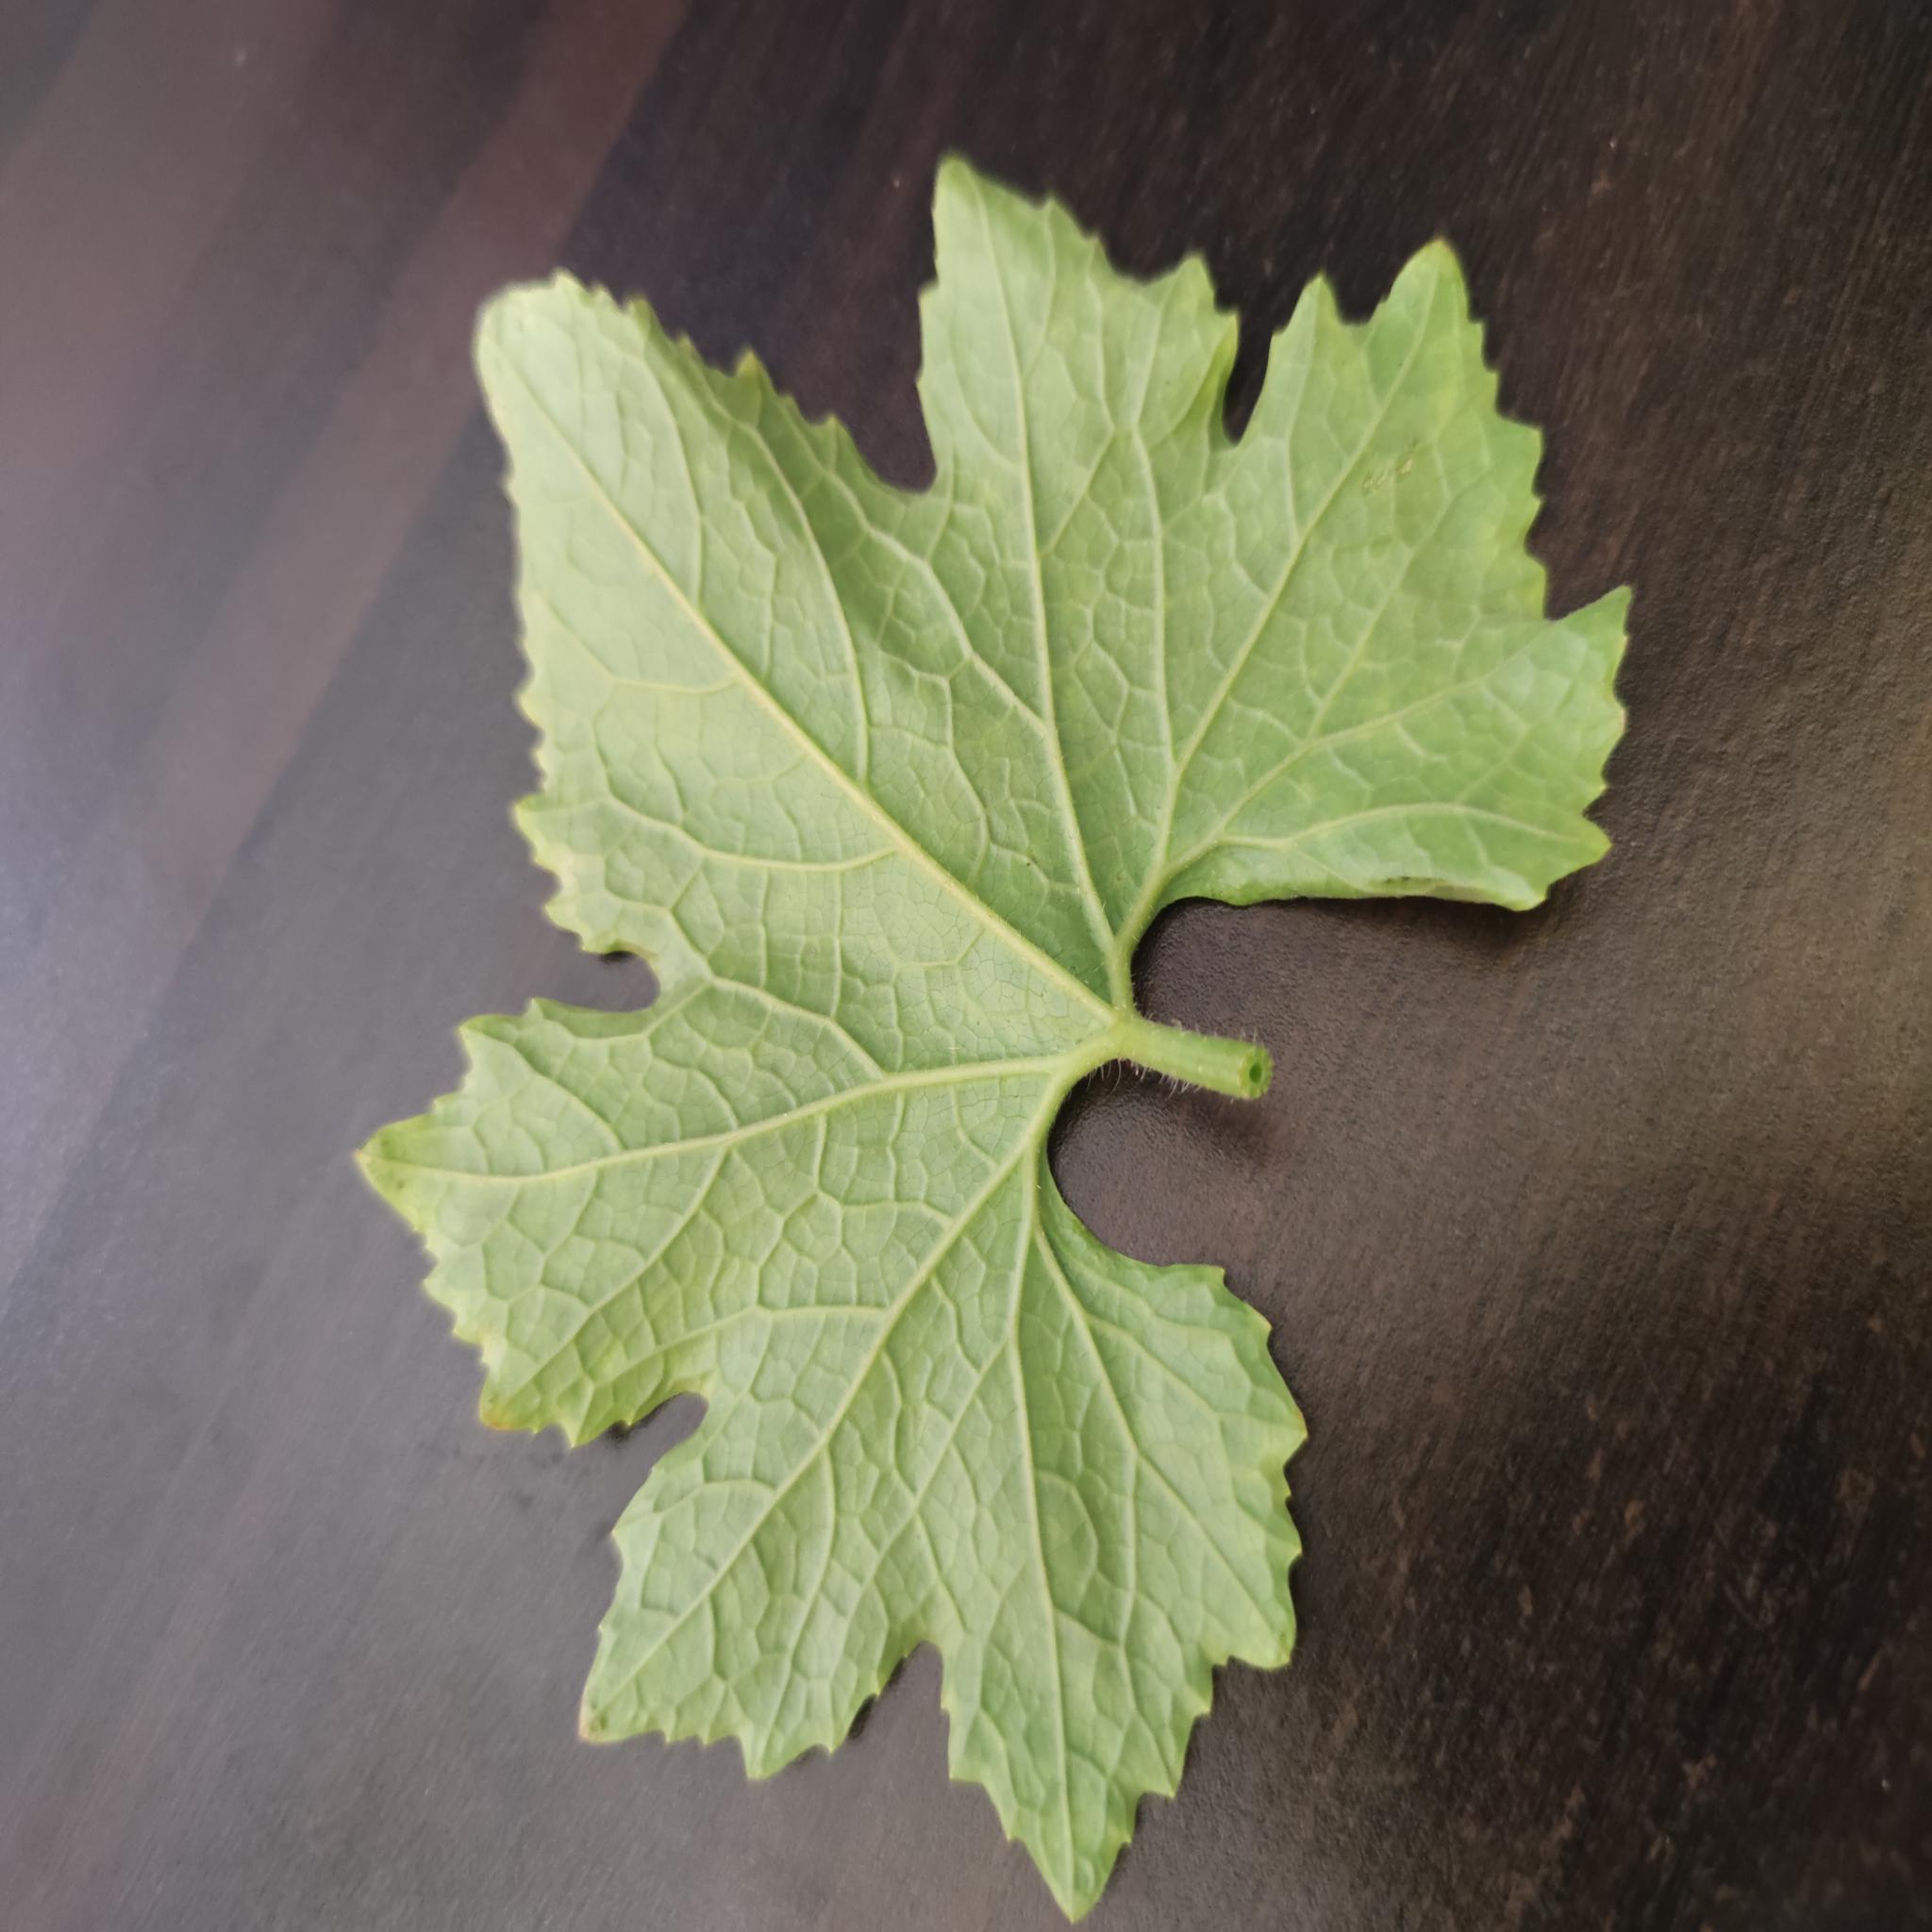
Label: Healthy